Károlyi

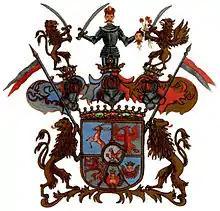
Coat of arms of Counts Károlyi de Nagy-Károly

The House of Károlyi is the name of an old and prominent Hungarian noble family, whose members held the title of Count in Hungary, awarded to them on 5 April 1712 by Charles VI, Holy Roman Emperor. They claim descent from the late 9th century Magyar chieftain Kond.